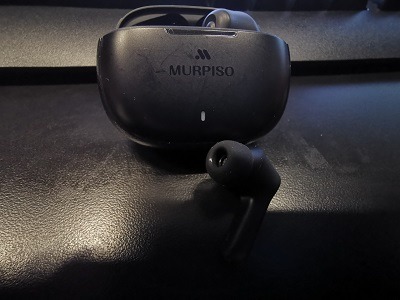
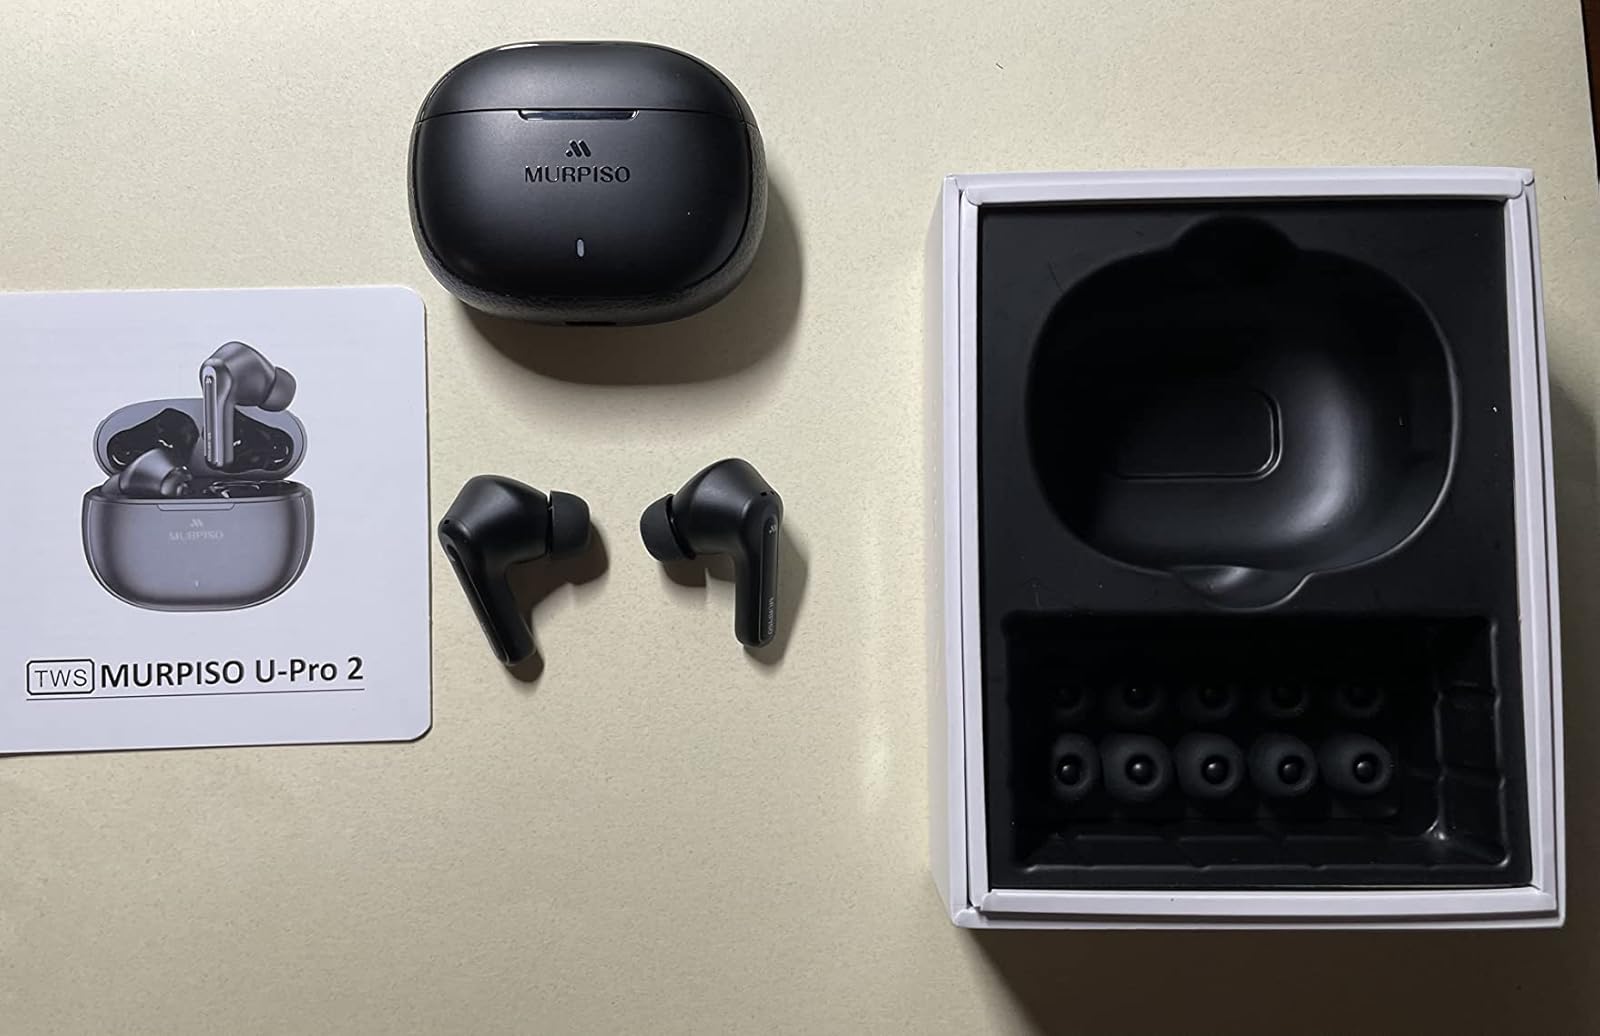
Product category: earbuds
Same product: yes